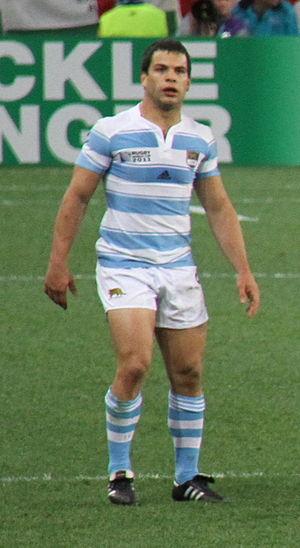
Nicolás Vergallo, né le 20 août 1983 à Rosario, est un joueur international argentin de rugby à XV qui évolue au poste de demi de mêlée.